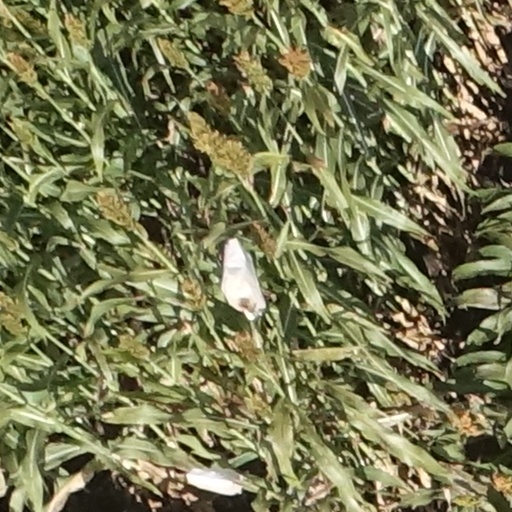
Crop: sorghum